Government of Dallas

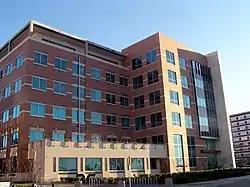
The Dallas Police Department headquarters in the Cedars neighborhood.

Policing in Dallas is provided predominantly by the Dallas Police Department, which has around 3,100 officers. The Dallas chief of police is Edgardo "Eddie" Garcia (effective February 3, 2021). The Police Headquarters are located in the Cedars neighborhood of South Dallas.